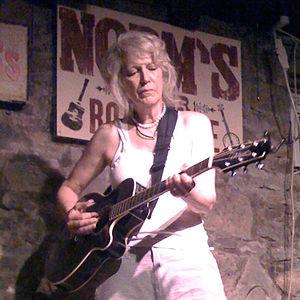
Marshall Chapman, née le 7 janvier 1949 à Spartanburg, est une auteur-compositrice et chanteuse américaine.